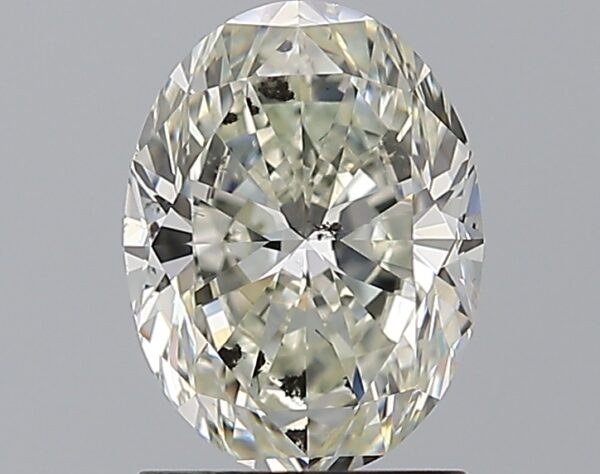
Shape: oval
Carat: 1.7
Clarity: SI2
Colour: K
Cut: VG
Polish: EX
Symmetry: VG
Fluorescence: N
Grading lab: GIA
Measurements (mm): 8.66 x 6.51 x 4.23